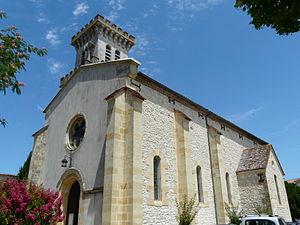
L'église Saint-Pierre-ès-Liens, Pomport, Dordogne, France.
Pomport est une commune française située dans le département de la Dordogne, en région Nouvelle-Aquitaine.